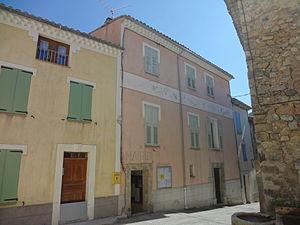
La Garde est une commune française, située dans le département des Alpes-de-Haute-Provence en région Provence-Alpes-Côte d'Azur.